Christianity in India

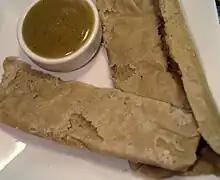
Pesaha Appam is an unleavened Passover bread made by the Saint Thomas Christians of Kerala to be served on Passover night.

The London Missionary Society was the first Protestant mission in Andhra Pradesh which established its station at Visakhapatnam in 1805. Anthony Norris Groves, a Plymouth Brethren missionary arrived in 1833. He worked in the Godavari delta area until his death in 1852. John Christian Frederick Heyer was the first Lutheran missionary in the region of Andhra Pradesh. He founded the Guntur Mission in 1842. Supported initially by the Pennsylvania Ministerium, and later by the Foreign Mission Board of the General Synod, Heyer was also encouraged and assisted by British government officials. He established a number of hospitals and a network of schools throughout the Guntur region.